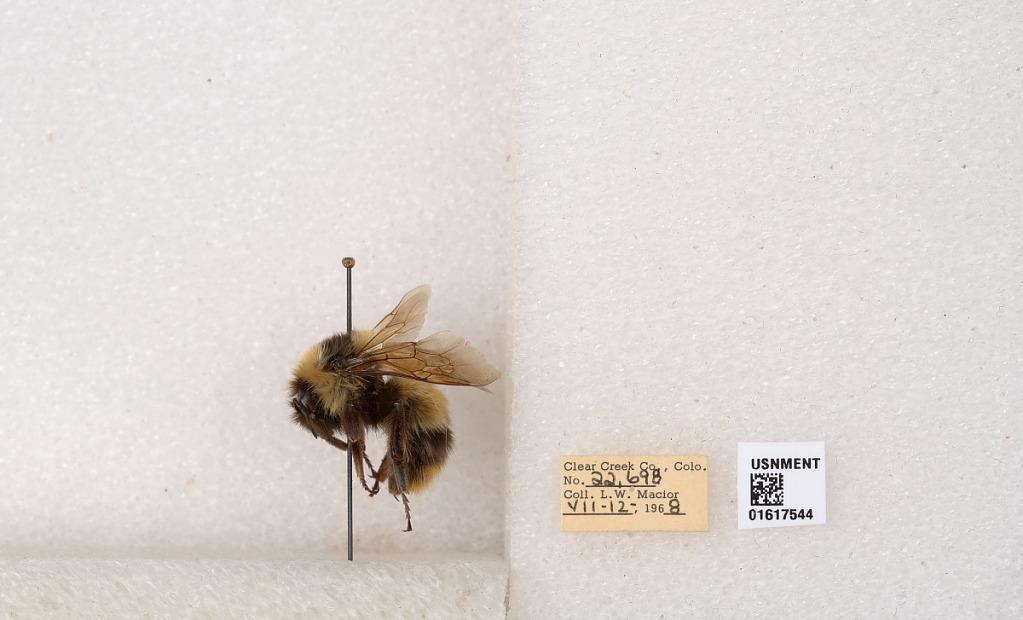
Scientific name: Bombus kirbyellus
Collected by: L. Macior
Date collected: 1968-7-12
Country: United States
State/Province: Colorado
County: Clear Creek
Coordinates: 39.6891, -105.644